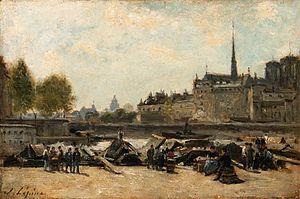
Le port d'Orléans est un port fluvial ligérien français situé dans la ville d'Orléans dont l'existence est attestée avant la conquête de la Gaule par Jules César.